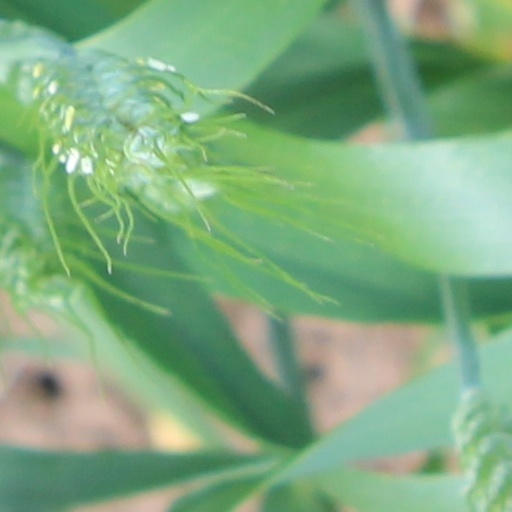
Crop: wheat